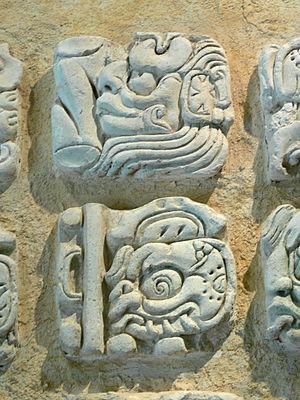
L’écriture maya est un système d'écriture logosyllabique, c'est-à-dire à la fois logographique et syllabographique, servant à retranscrire l'ensemble des langues mayas. L'écriture était l'apanage d'une caste de scribes « Ah Tz'iib » faisant partie de la haute société. Seules deux autres castes dirigeantes y avaient accès « les prêtres » et « les chefs ». Elle était inaccessible au reste de la population.